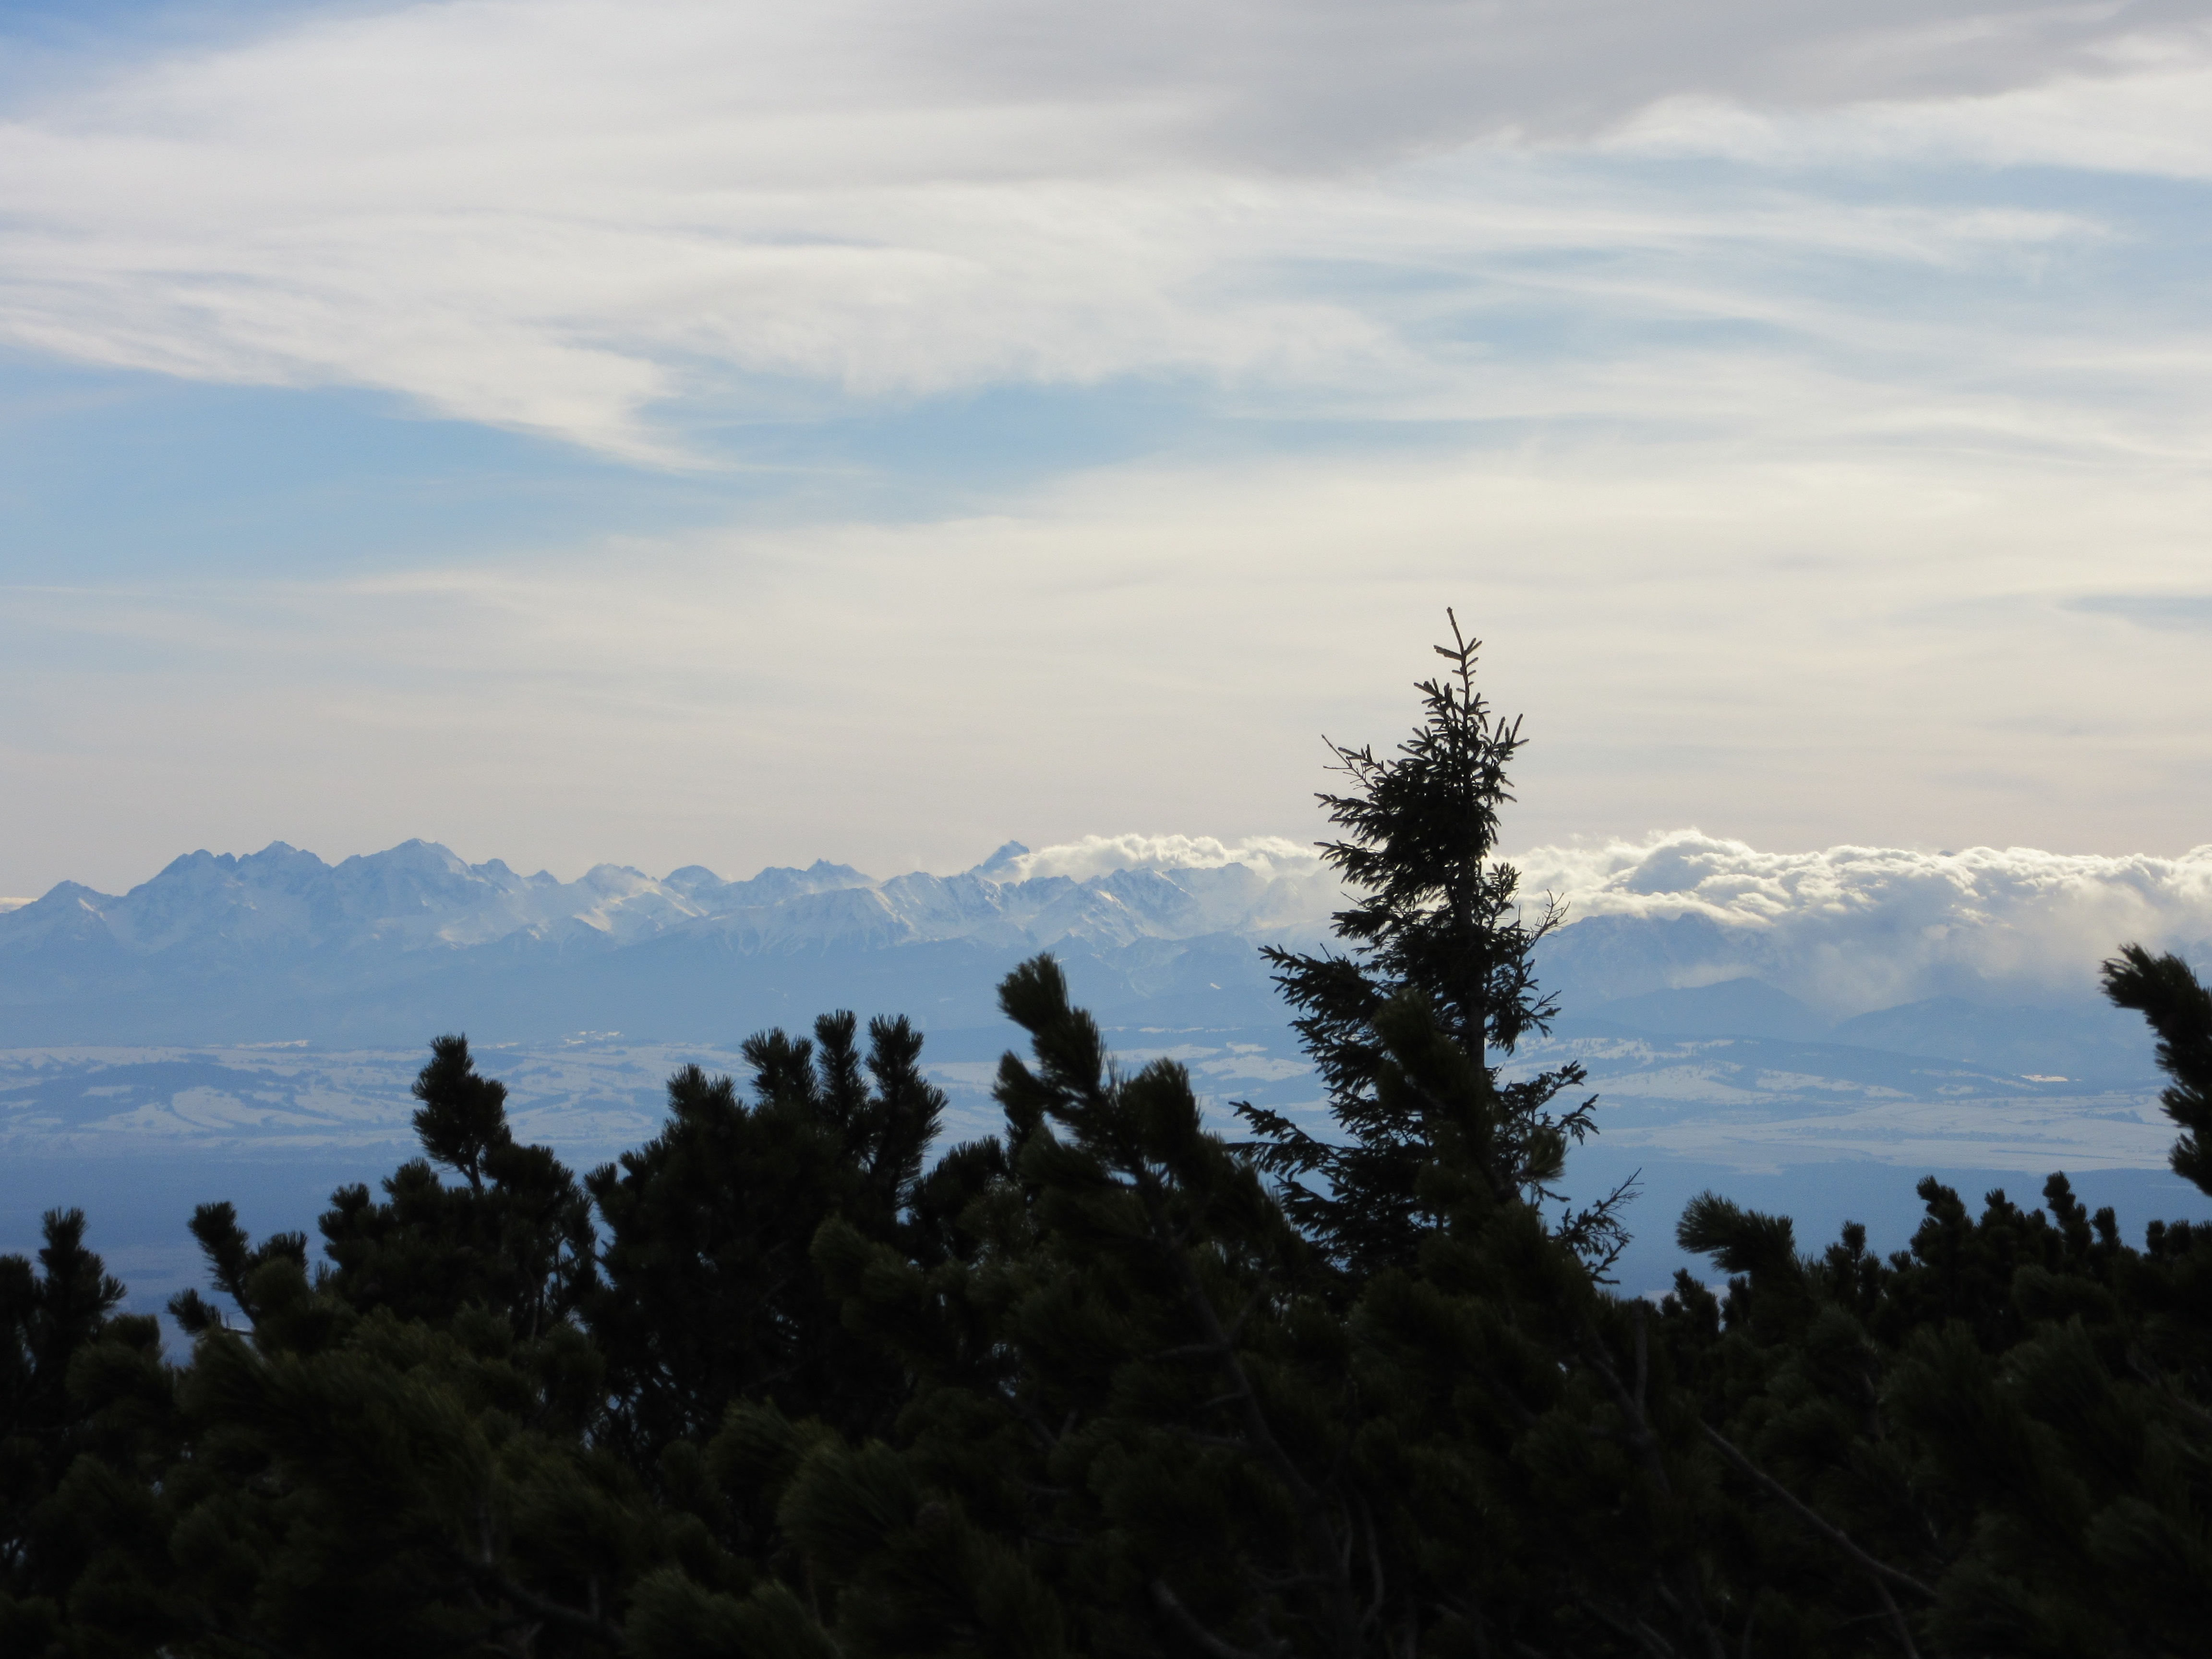
landscape, tree, nature, forest, horizon, wilderness, mountain, cloud, sky, sunrise, sunset, sunlight, morning, hill, dawn, mountain range, dusk, evening, reflection, ridge, summit, clouds, mountains, the fog, tatry, slovakia, landform, meteorological phenomenon, babia top, geographical feature, atmospheric phenomenon, woody plant, mountainous landforms